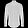
Label: Shirt